Paul Dinello

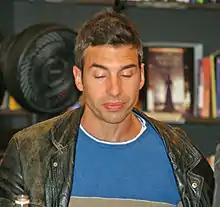
Dinello in 2007

Paul E. Dinello (born November 28, 1962) is an American comedian, actor, and writer, best known for his collaborations with Stephen Colbert and Amy Sedaris. His accolades include five Primetime Emmy Awards, three PGA Awards, and two WGA Awards.